The Lord of the Ice Garden

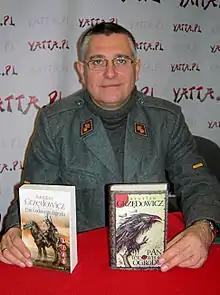
Jarosław Grzędowicz at Pyrkon 2014, holding two different edition versions of the series.

In parallel, the fate of Filar, the young Prince of the Tiger Throne, is presented. At the same time, the ancient faith in the Underground Mother is returning in the empire, and temples are being built in the cities – Red Towers. Social unrest caused by the drought is increasing. The emperor decides to destroy the Red Towers. As a result of the coup d'état, the imperial family dies, and the young son of the emperor as the last descendant of the family must escape. He is accompanied by Brus, a trusted man familiar with martial arts and survival. Both of them travel sidelong and observe the fall of the empire and the takeover of power by the fanatical followers of the Underground Mother.